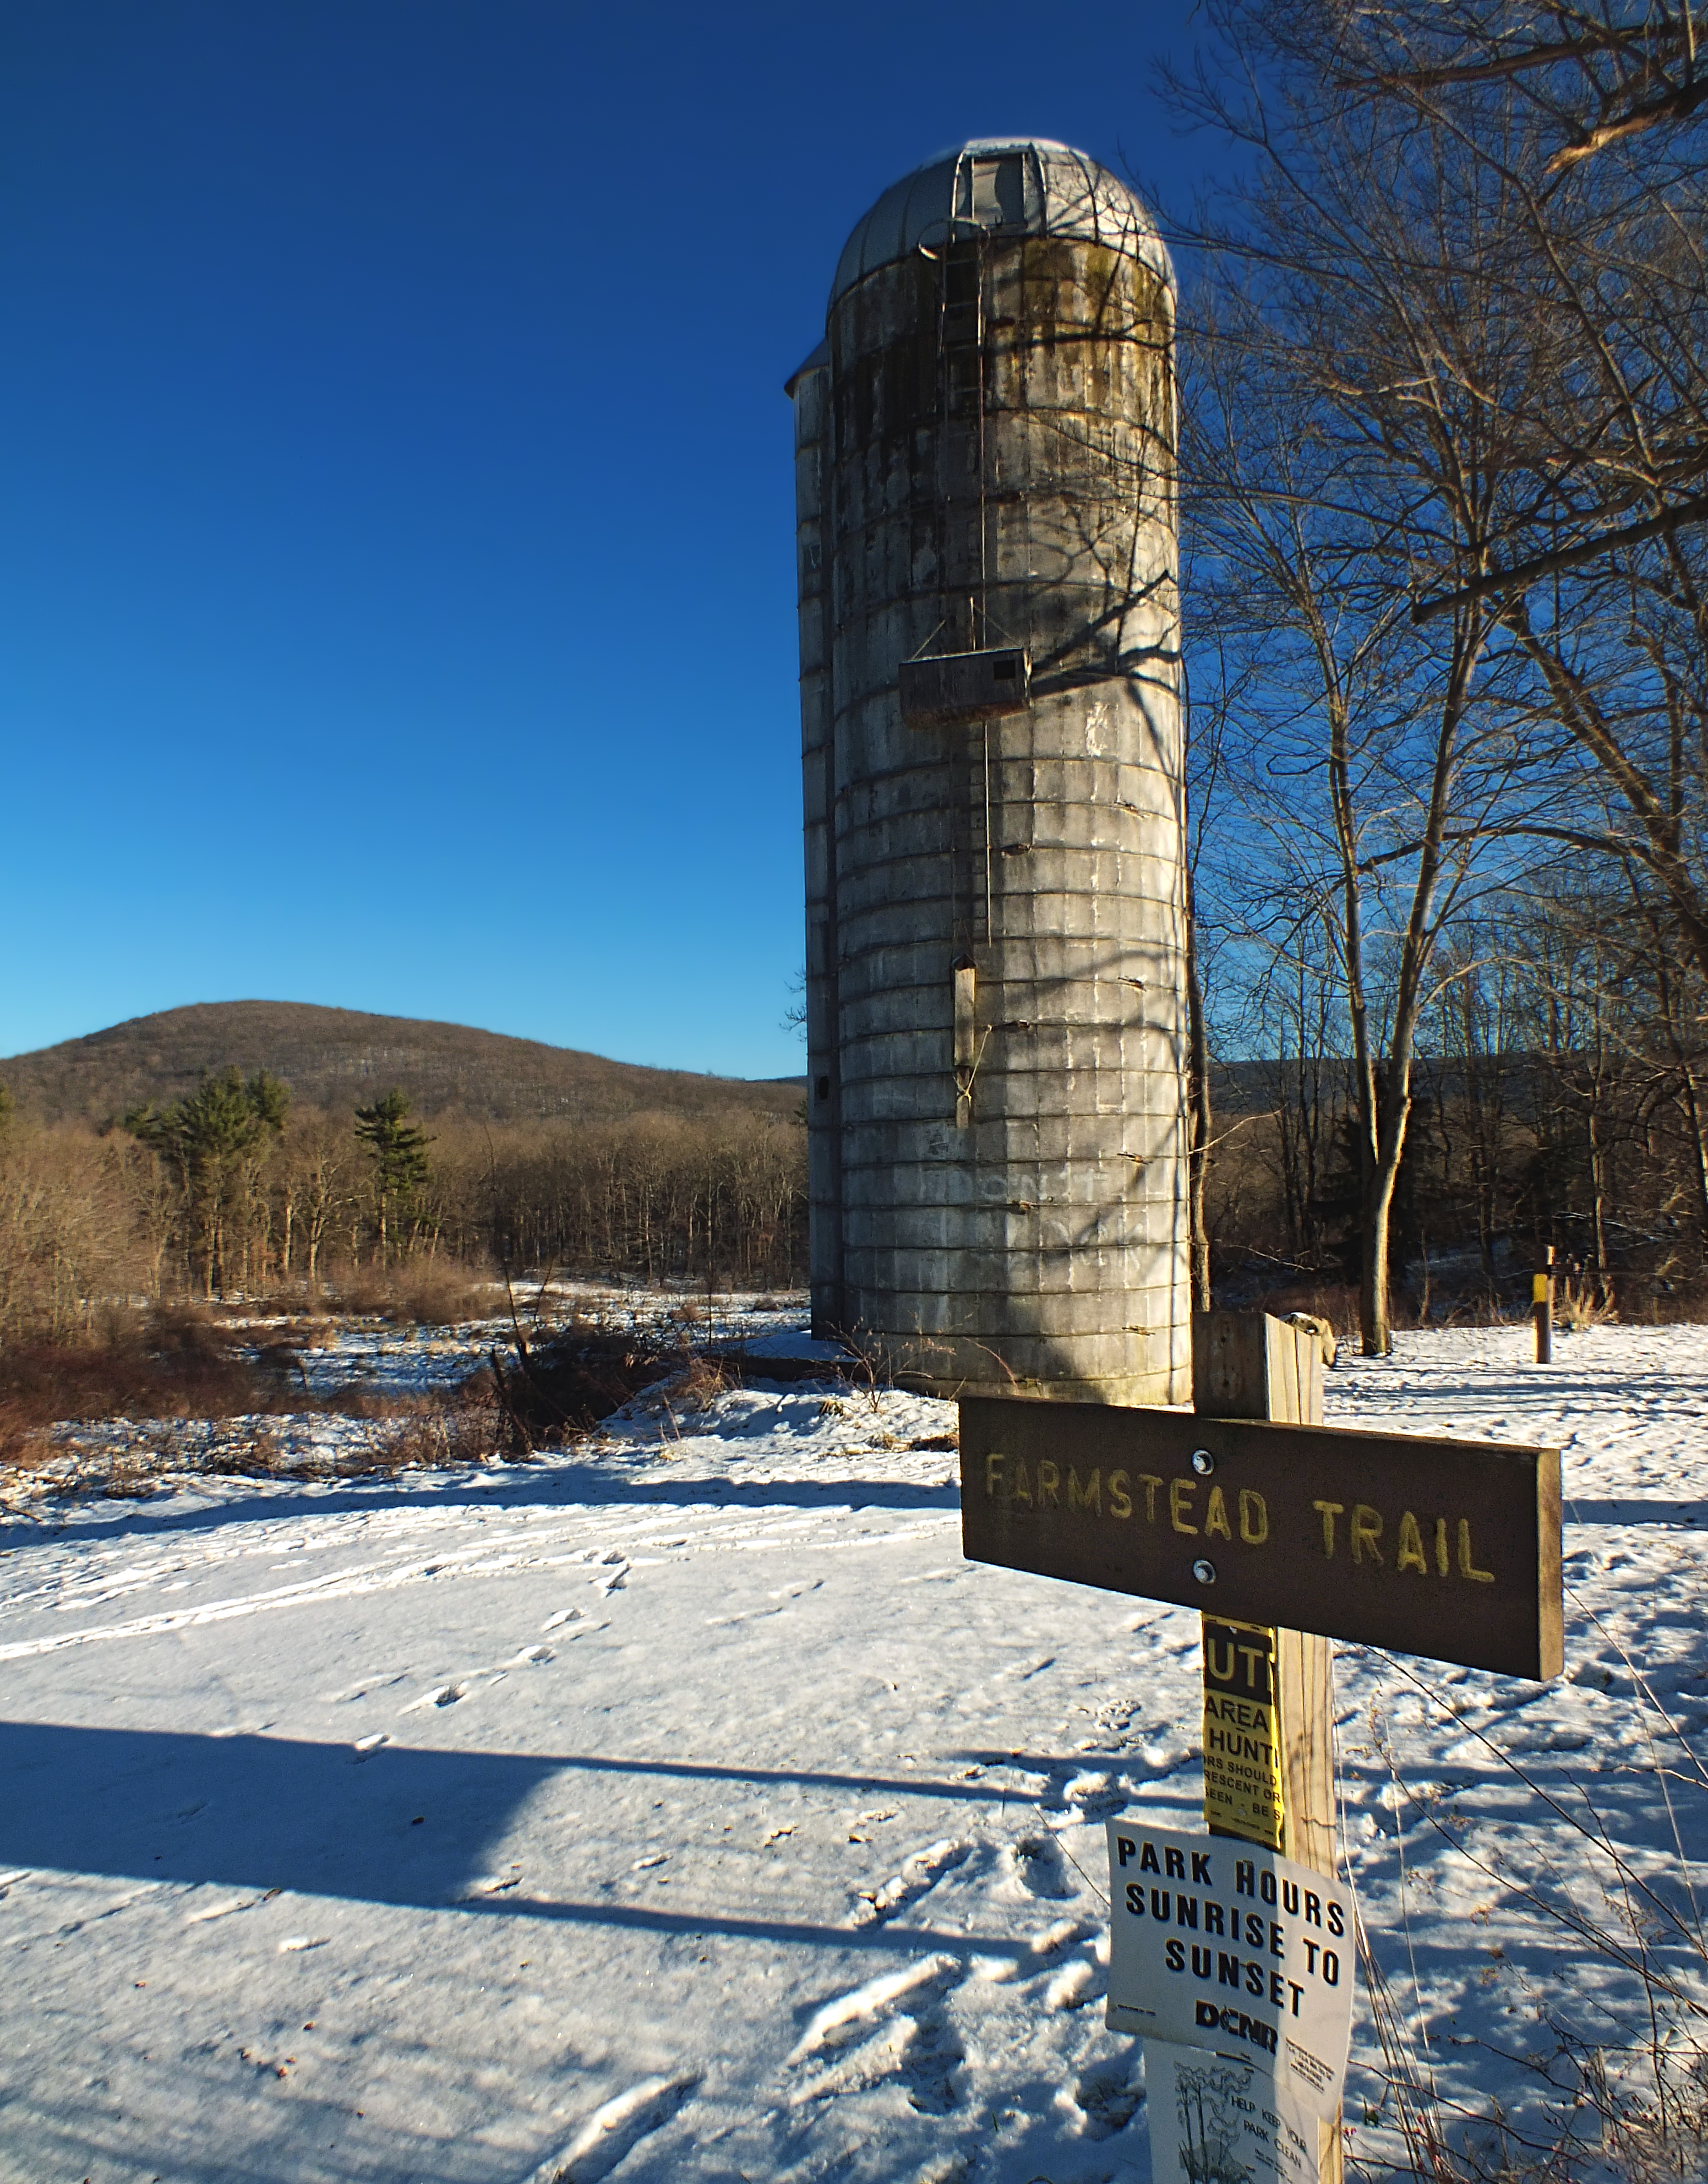
tree, mountain, snow, winter, sky, sign, reflection, tower, weather, landmark, blue, season, creativecommons, trailsign, cloudless, pennsylvania, luzernecounty, silo, nescopeckstatepark